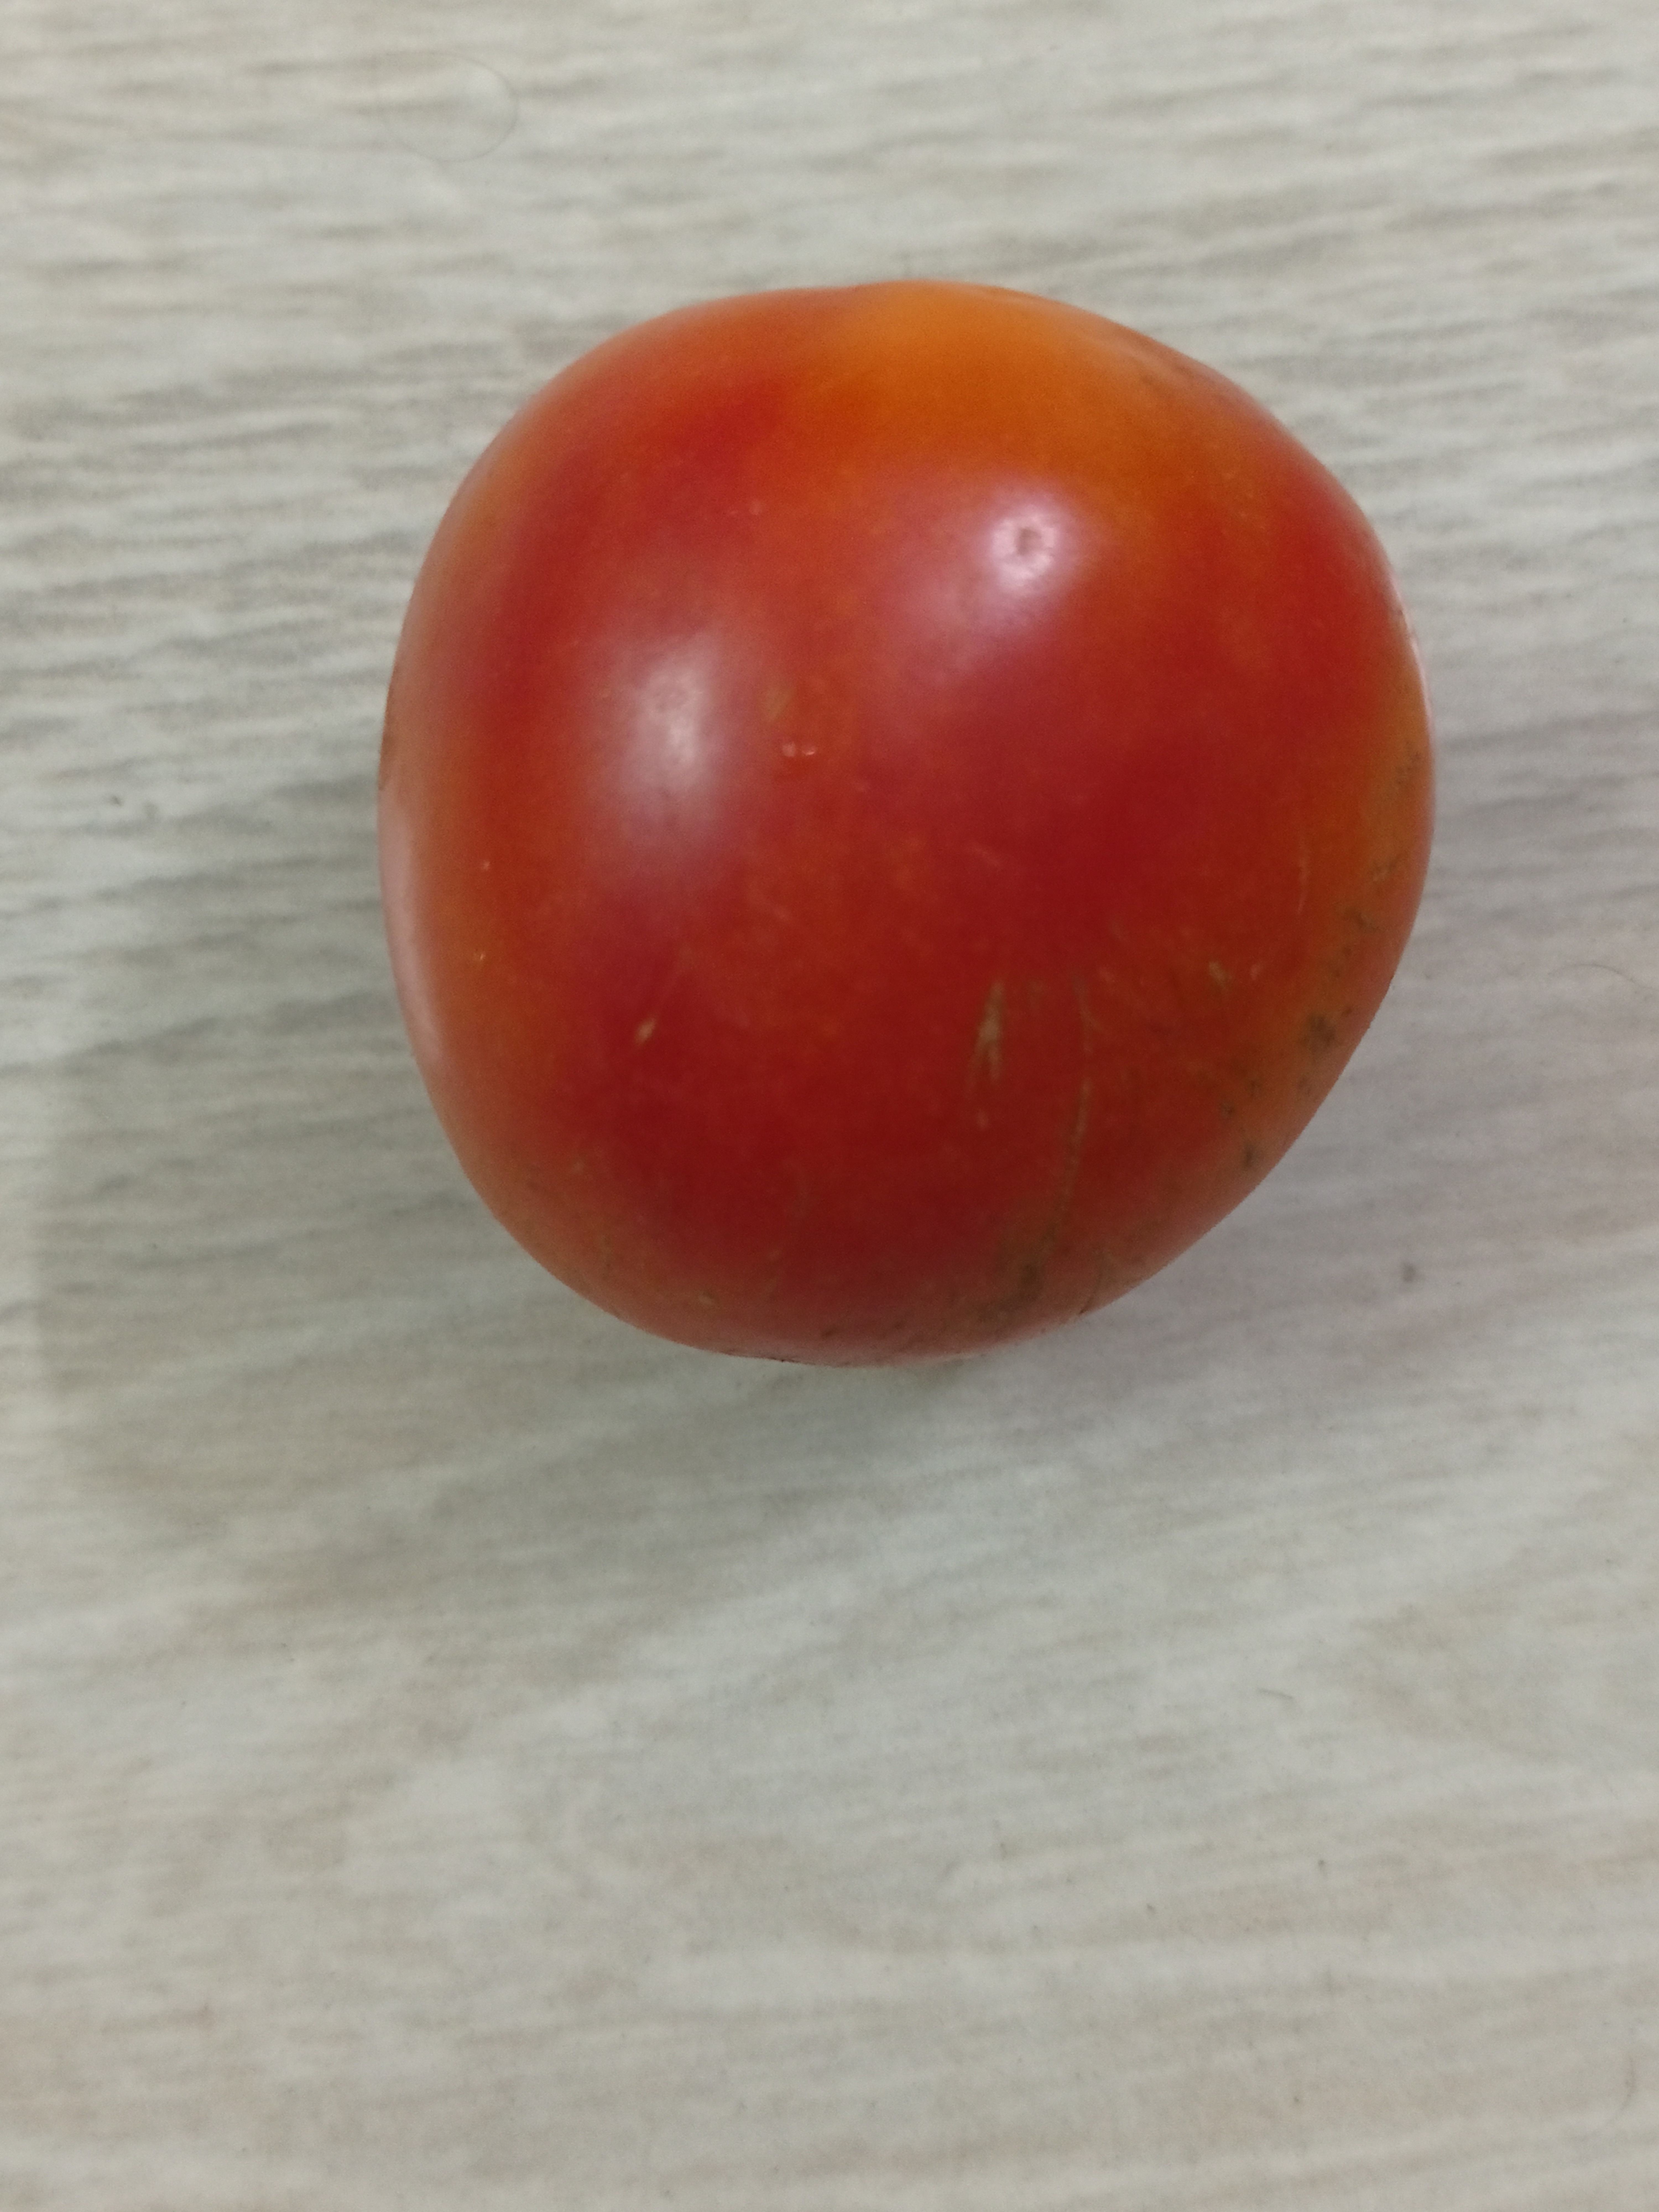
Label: Fresh